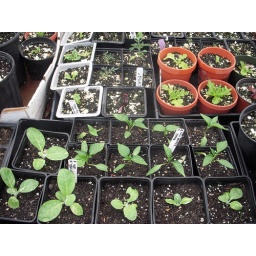
Lots of seedlings for planting in the garden and sprouts for eating and juicing fill up our hoop house.